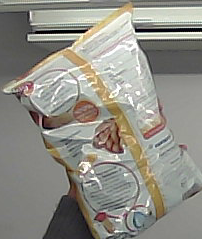
Product: lays_classic